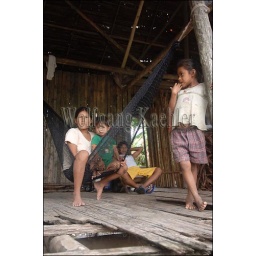
Peru, amazon river basin, near iquitos, maranon river, village, house on stilts, hammock and people